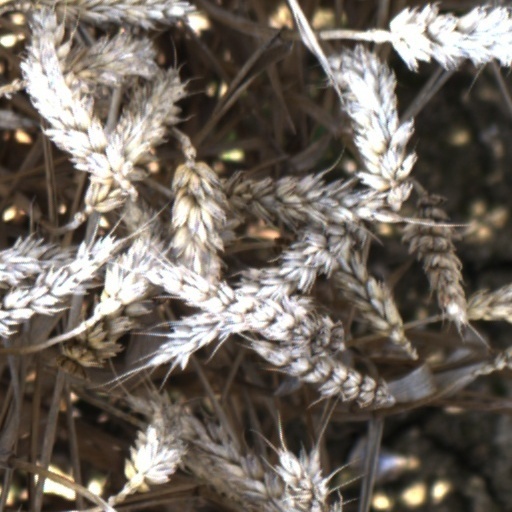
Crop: wheat